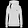
Label: Pullover